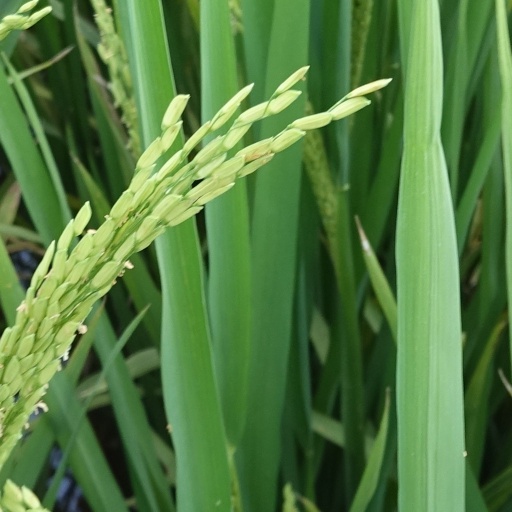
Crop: rice